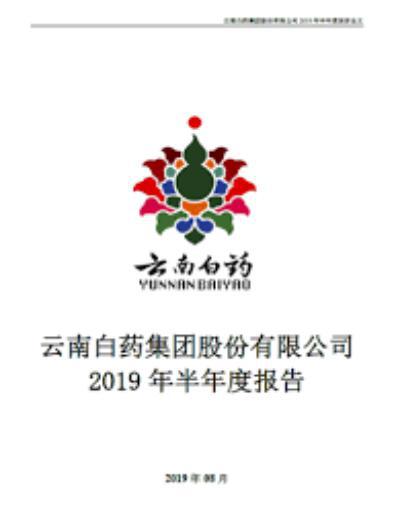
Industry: Medical